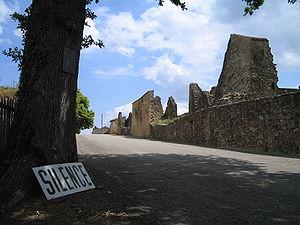
La Haute-Vienne est un département français, situé dans la région Nouvelle-Aquitaine. Il tire son nom de la rivière Vienne, qui le traverse d'est en ouest. Sa préfecture et principale ville est Limoges. L'Insee et la Poste lui attribuent le code 87.
Oradour-sur-Glane est une commune française située dans le département de la Haute-Vienne, en région Nouvelle-Aquitaine. Ses habitants sont appelés les Radounauds ou Radounaux.
Le massacre d’Oradour-sur-Glane est la destruction, le 10 juin 1944, de ce village français de la Haute-Vienne, situé à environ vingt kilomètres au nord-ouest de Limoges, et l'assassinat de ses habitants, par un détachement du 1ᵉʳ bataillon du 4ᵉ régiment de Panzergrenadier « Der Führer » appartenant à la division blindée SS « Das Reich ». Il s'agit du plus grand massacre de civils commis en France par les armées allemandes, semblable à ceux de Marzabotto en Italie, ou de Distomo en Grèce, qui transposent sur le front de l'Ouest des pratiques très courantes sur le front de l'Est.
L’histoire du département de la Haute-Vienne commence le 4 mars 1790, lorsqu’il est créé en application de la loi du 22 décembre 1789.
Un monument aux morts est un monument érigé pour commémorer et honorer les soldats, et plus généralement les personnes tuées ou disparues par faits de guerre.